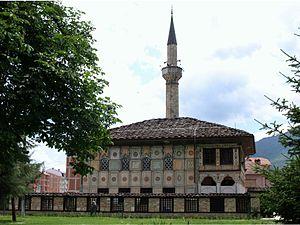
La mosquée peinte de Tetovo est une mosquée ottomane située dans la ville de Tetovo, en Macédoine du Nord. Elle a été construite en 1438, et contrairement à la plupart des mosquées de l'époque, elle n'a pas été financée par un dignitaire local, mais par deux sœurs de Tetovo. Elle a été reconstruite en 1833 par Abdurrahman Pasha, un grand amateur de Tetovo et de ses richesses artistiques. La mosquée constitue l'un des monuments les plus célèbres de la ville avec l'Arabati Baba tekke.
La République de Macédoine du Nord possède une architecture marquée par un éclectisme de styles qui reflète les occupations successives des Balkans au cours des siècles. Le pays possède ainsi un important patrimoine byzantin et ottoman, ainsi que des traces de la Préhistoire et de l'Antiquité. À partir du XIXᵉ siècle, l'architecture macédonienne s'est grandement occidentalisée, d'abord lors du renouveau culturel slave, puis avec l'ouverture de la région sur le reste du monde. La fin de la domination ottomane en 1912 marque la définitivement la domination des styles architecturaux internationaux. Ainsi, le modernisme, favorisé dans les années 1930 puis par le régime socialiste, est particulièrement bien représenté dans les villes. Depuis l'indépendance du pays en 1991, deux tendances cohabitent, l'une internationale, privilégiant le verre et l'acier, l'autre locale et faisant renaître les styles néoclassiques et médiévaux dans une tentative d'affirmer une singularité nationale.